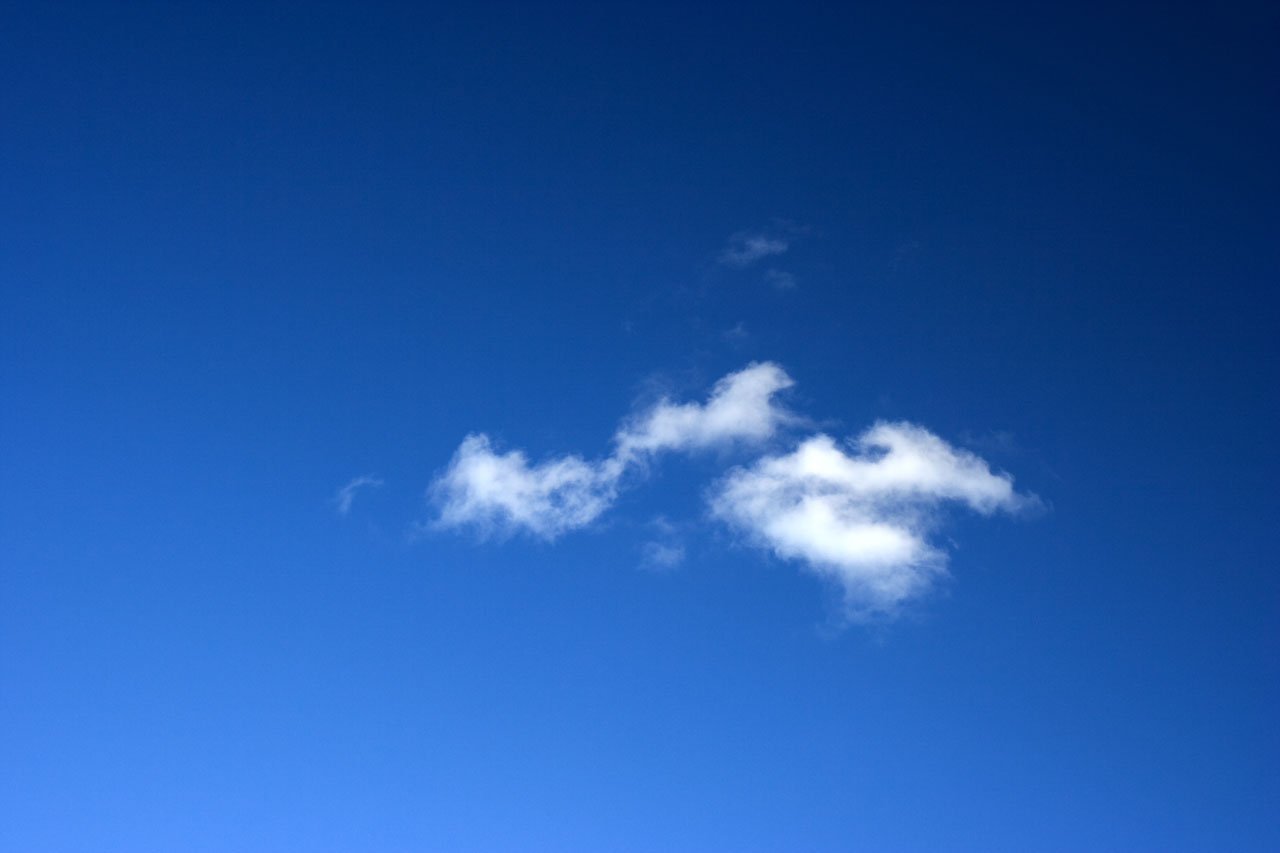
horizon, cloud, sky, white, sunlight, atmosphere, dark, daytime, cumulus, blue, clouds, meteorological phenomenon, atmosphere of earth